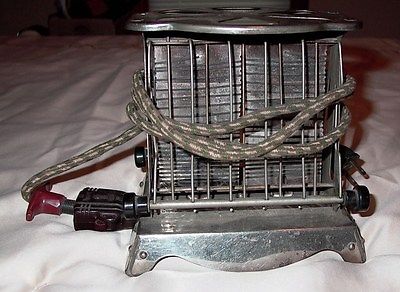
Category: toaster